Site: brandenburg
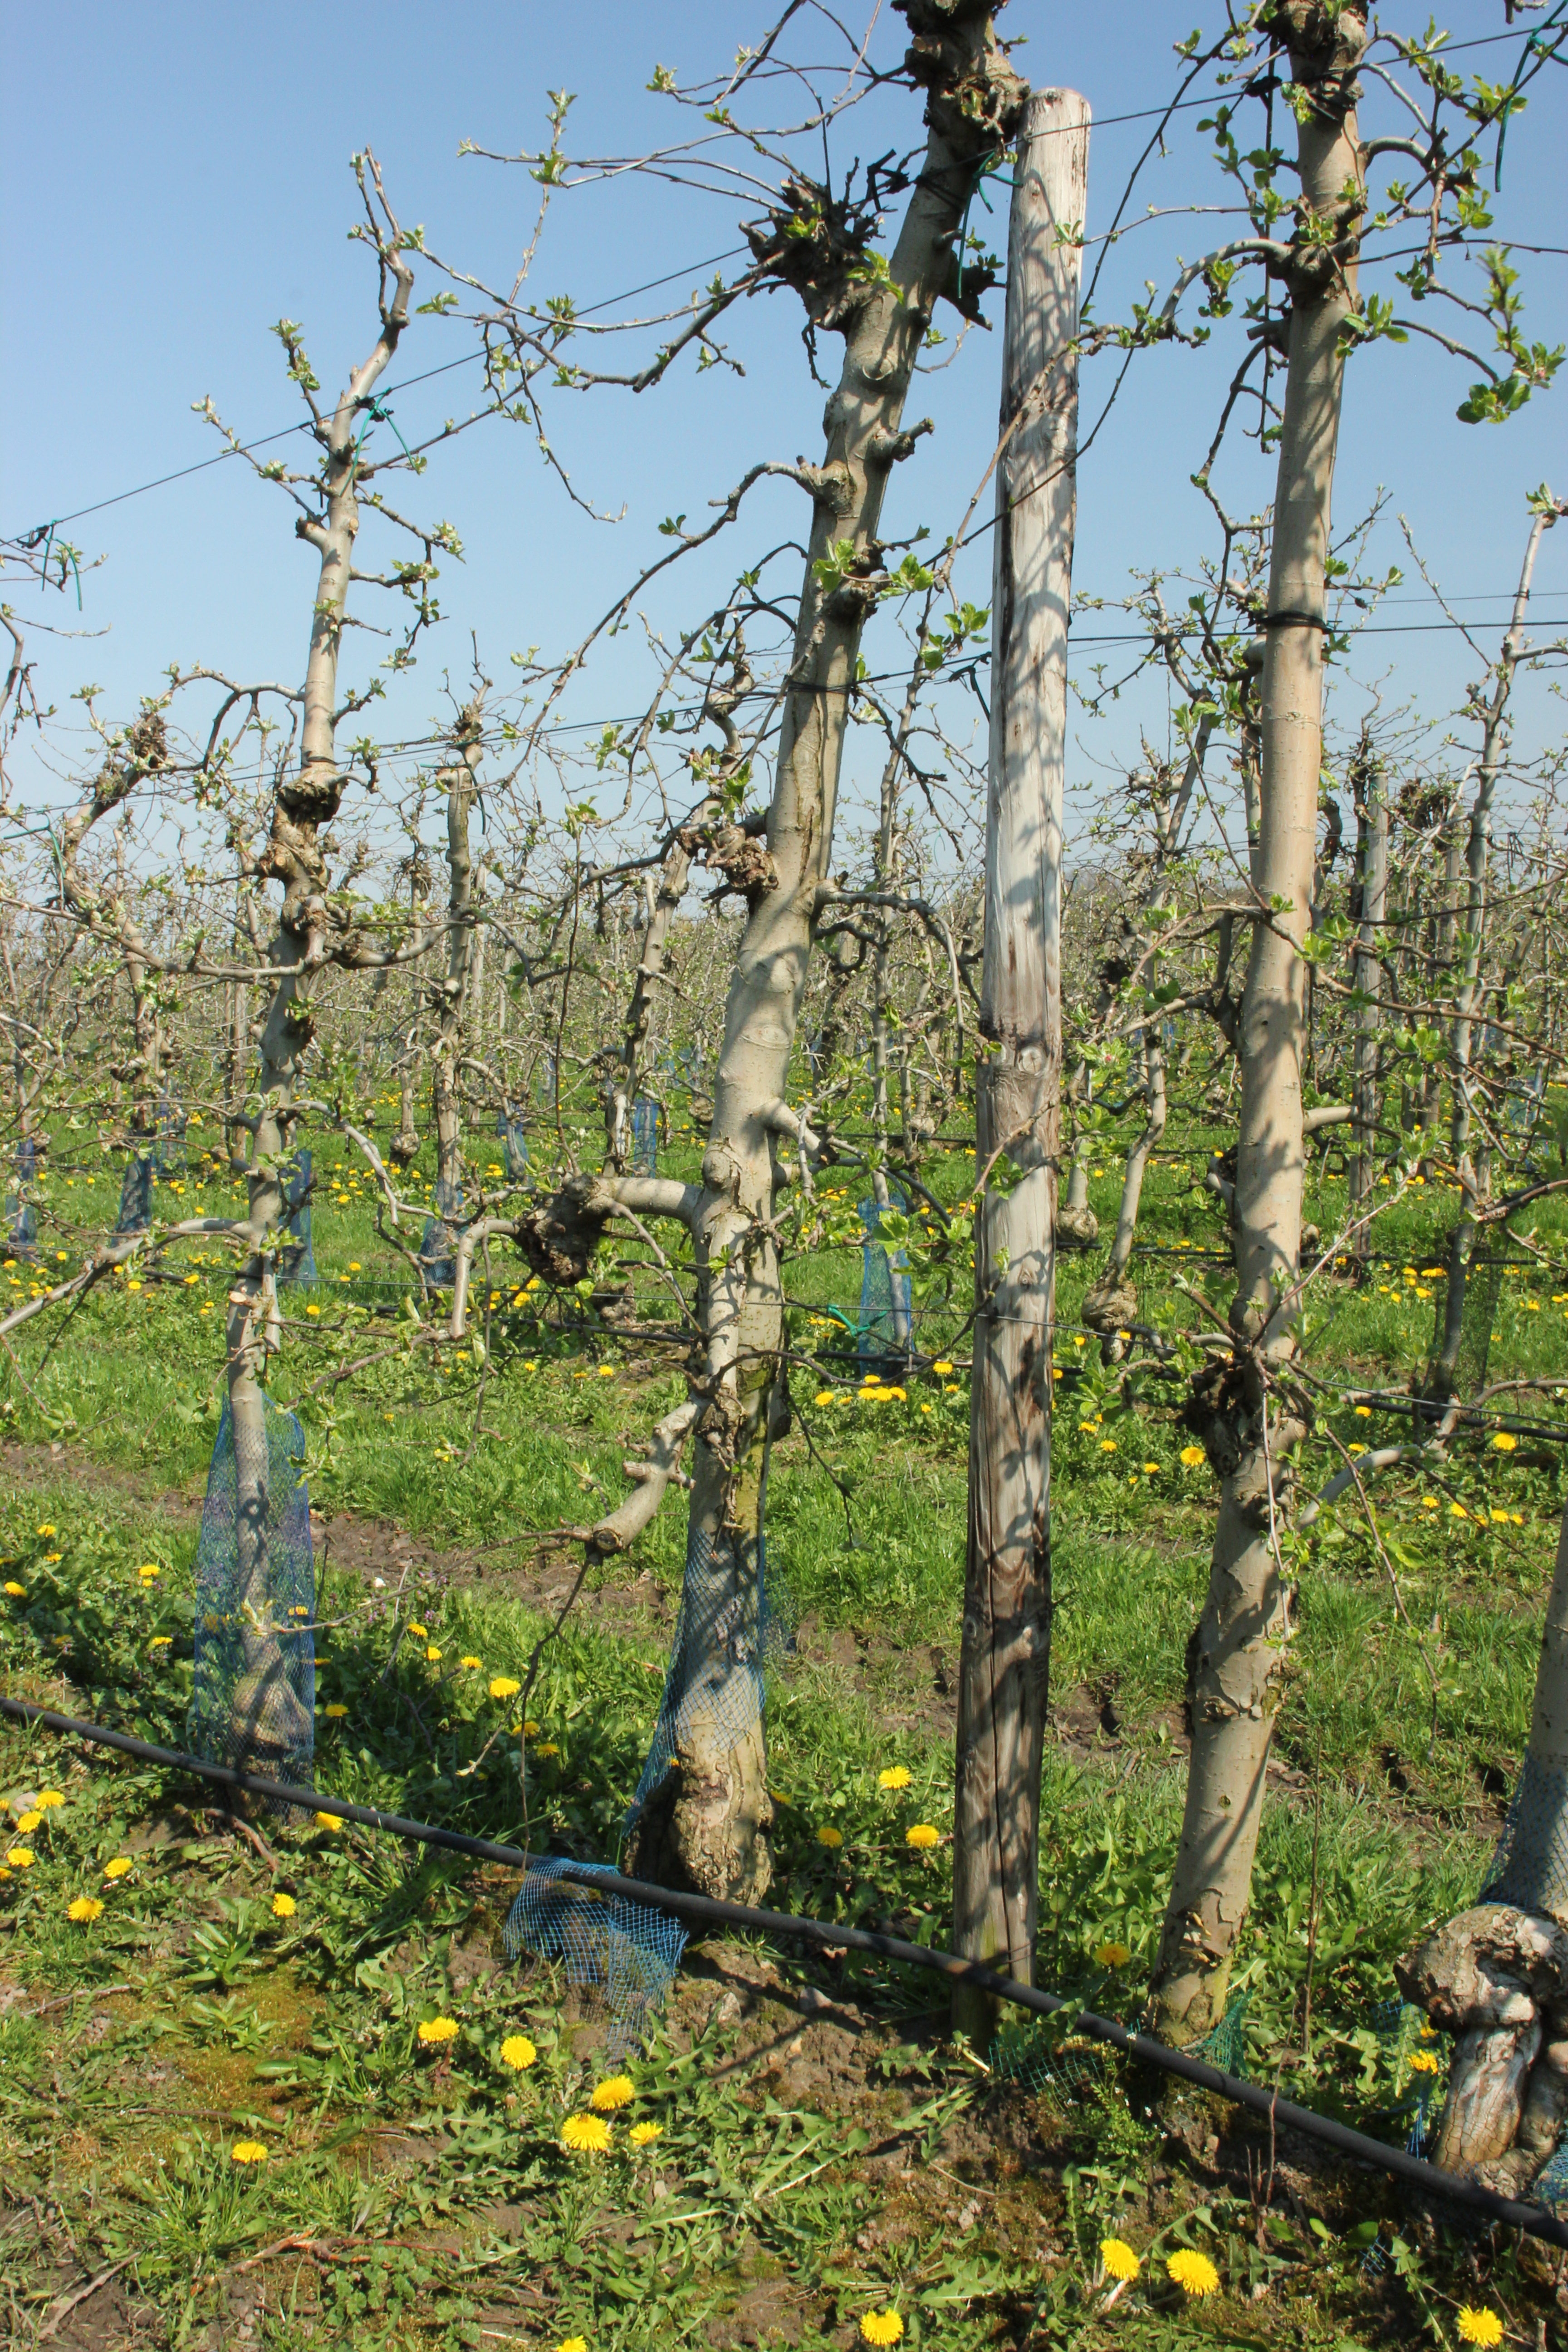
Growth stage (BBCH 56): Inflorescence emergence